Antoine-Félix Bouré

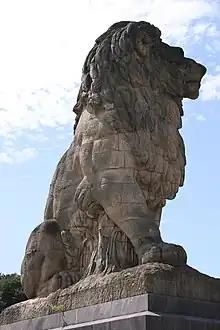
The monumental lion atop the Gileppe Dam

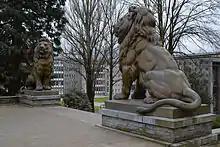
"Totor et Tutur" at the "Palais de Justice" in Charleroi

Bouré's reputation rests primarily on his large sculptural lions, characterized by their athletic musculature and majestic air. The most famous of these is the colossal lion that sits atop the Gileppe Dam "like a cat on a garden wall." The Gileppe lion stands 13.5 meters tall (around 44 feet). Weighing 130 tonnes, it was constructed from 183 blocks of sandstone brought to the site by horse-drawn carts.